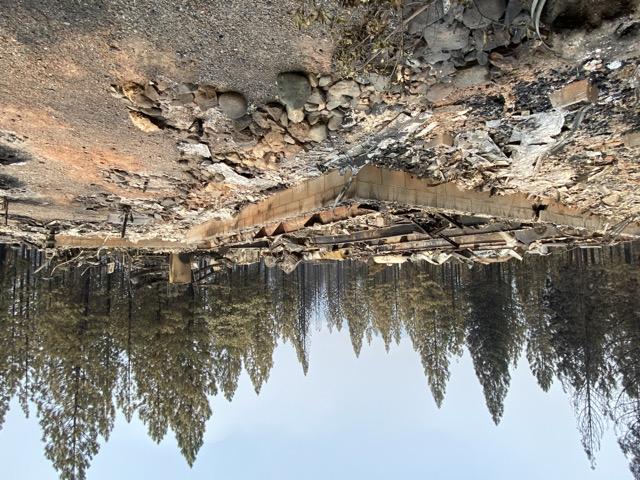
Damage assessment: destroyed